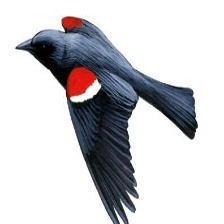
Species: TRICOLORED BLACKBIRD
Scientific name: AGELAIUS TRICOLOR